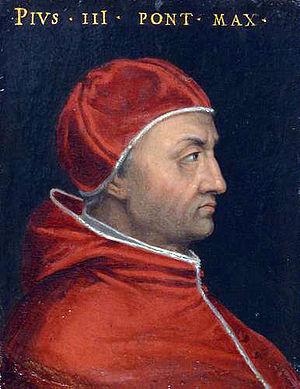
Cette liste des papes est celle des 266 évêques de Rome, appelés également papes à partir du IVᵉ siècle, guides de l’Église catholique romaine, que cite l’Annuaire pontifical, et des antipapes.